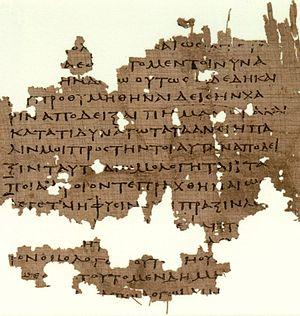
Papyrus d'Oxyrrhynque P. Oxy. LII 3679, IIIe siècle, contenant des fragments de La République de Platon.
La République est un des dialogues de Platon portant principalement sur la justice dans l'individu et dans la Cité.